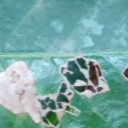
Label: Miner